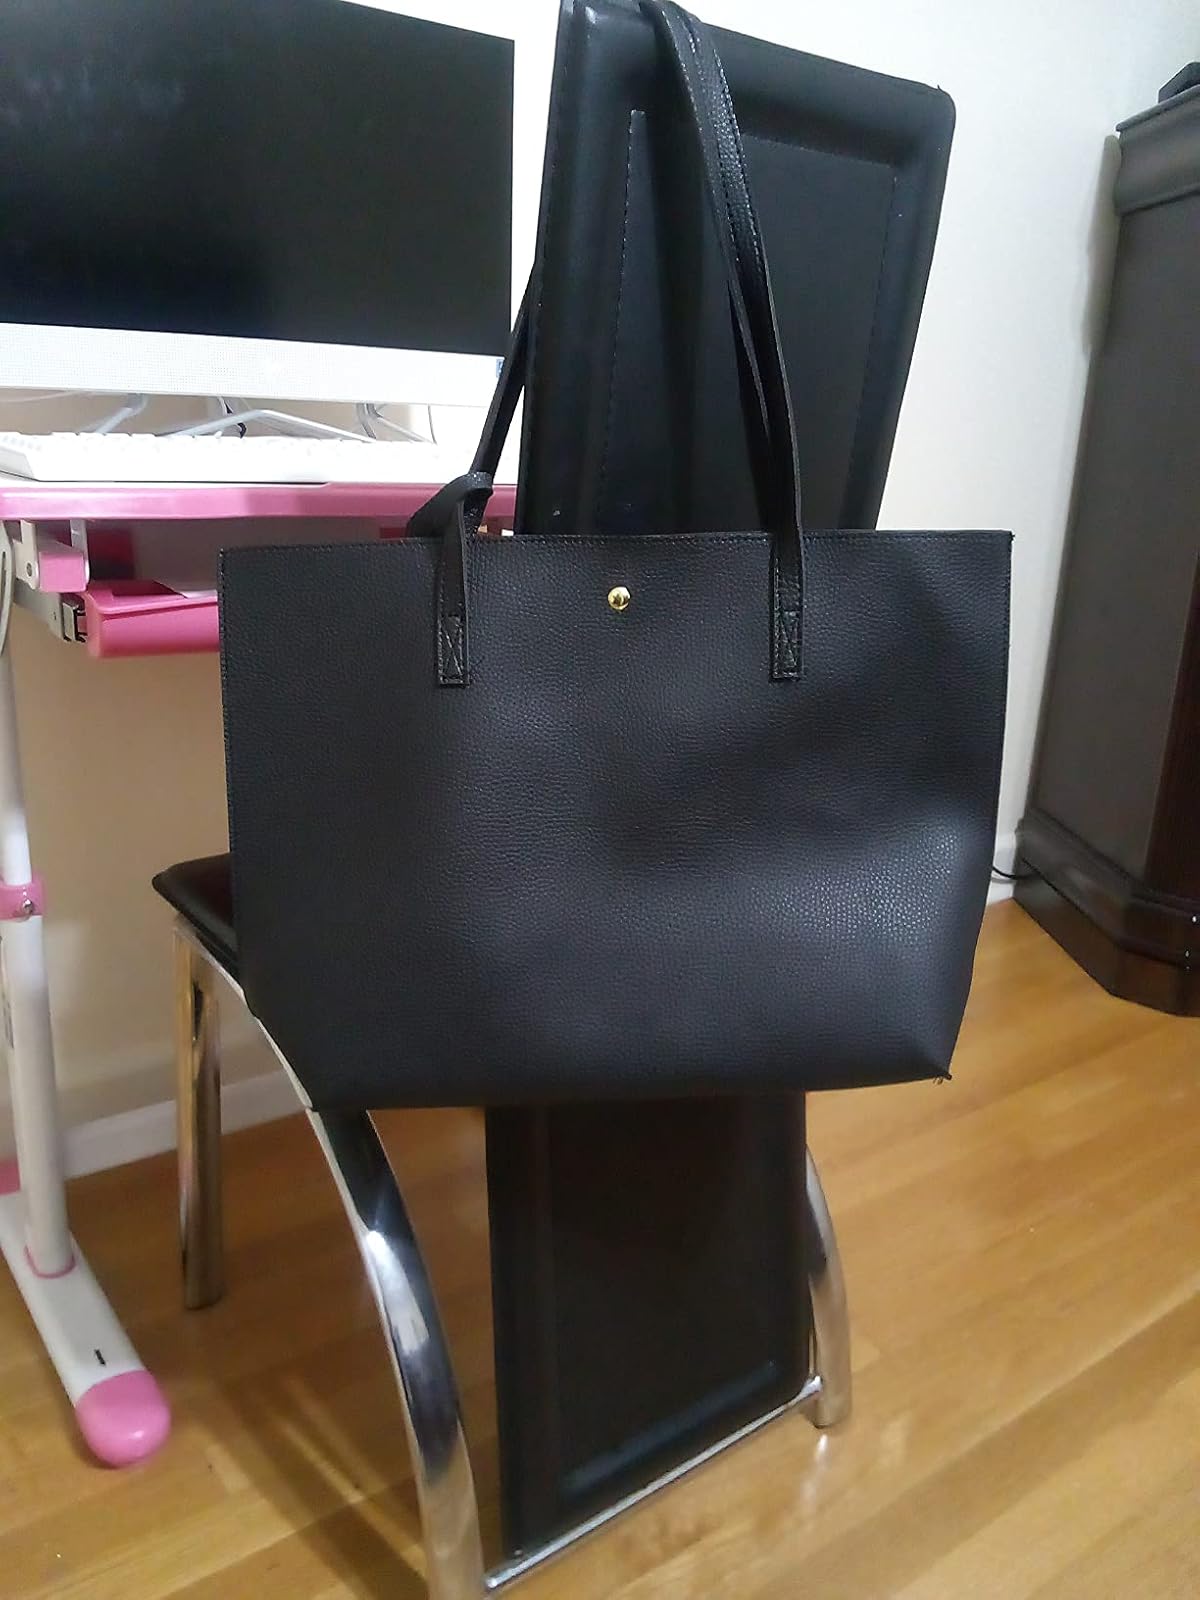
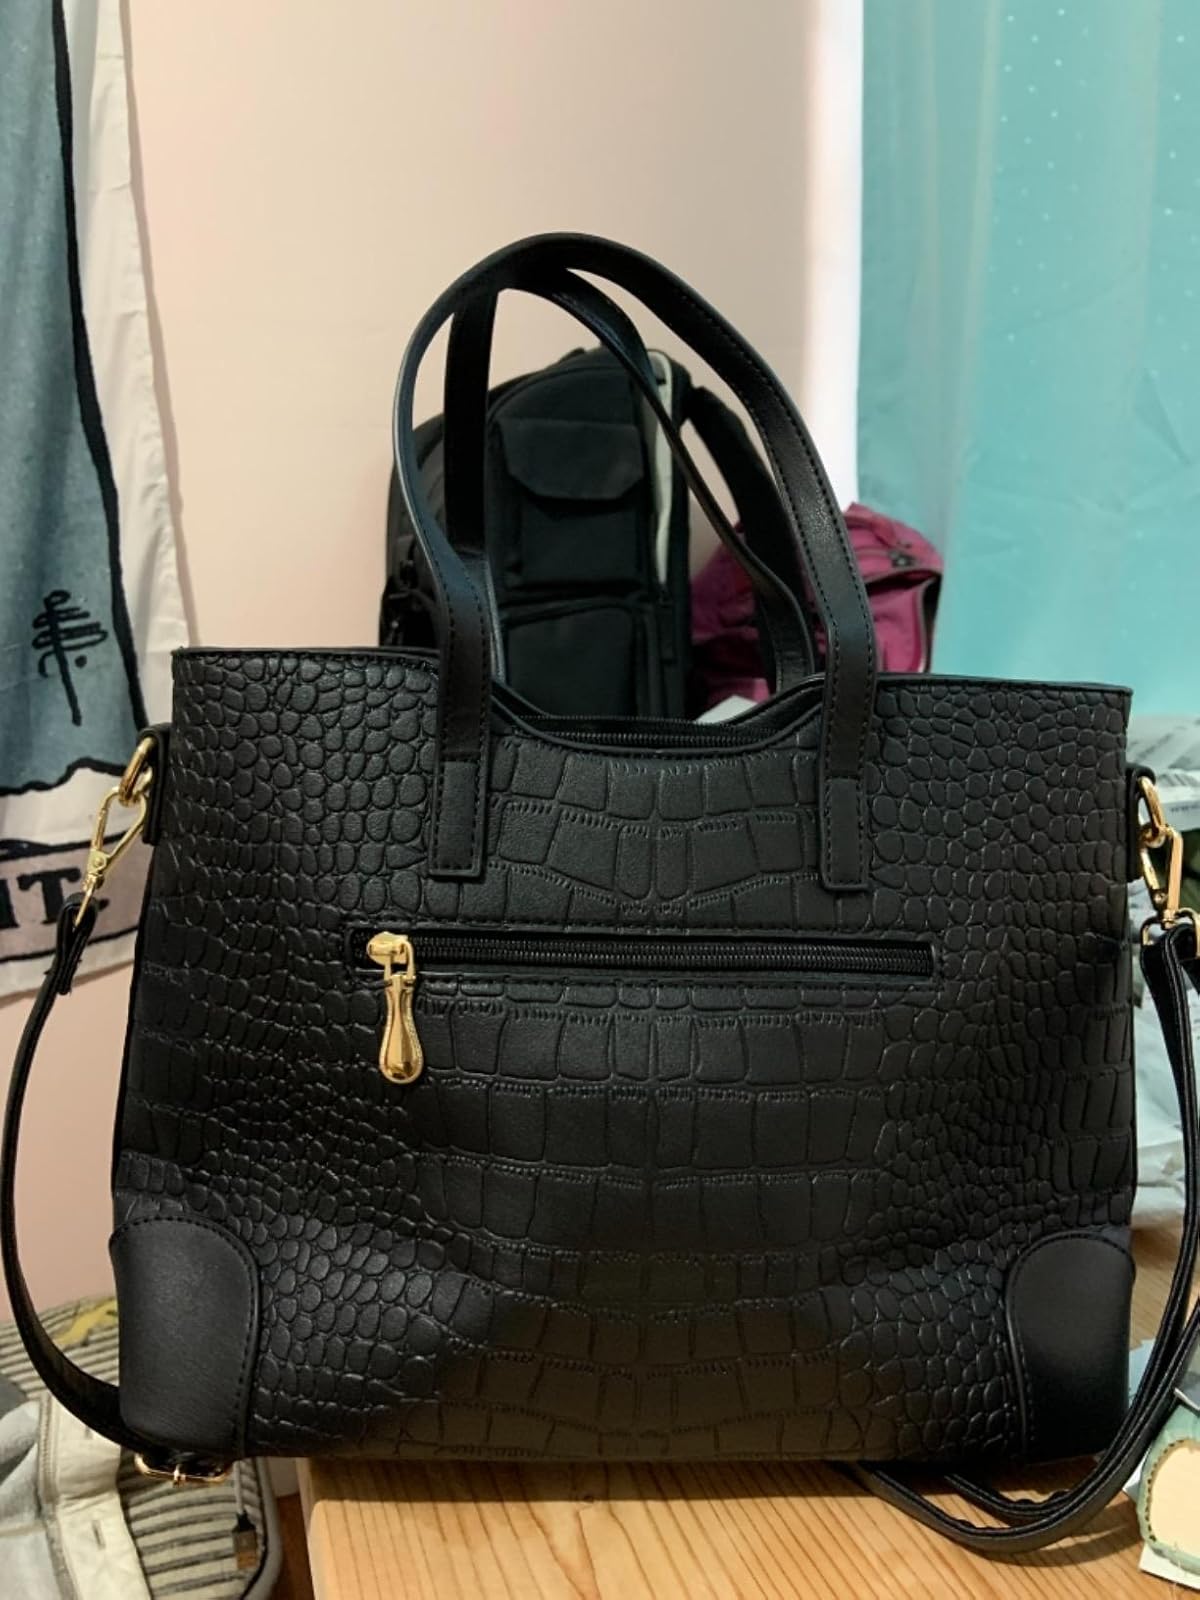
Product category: accessories_handbag
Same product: no